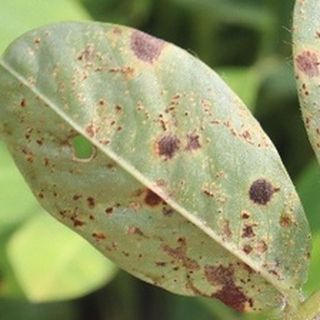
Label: groundnut_rust